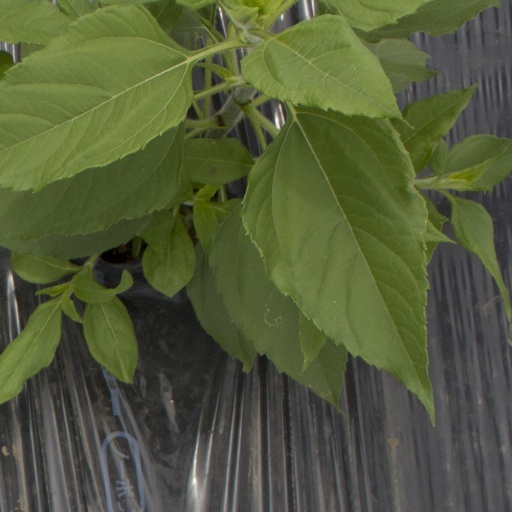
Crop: Jerusalem artichoke